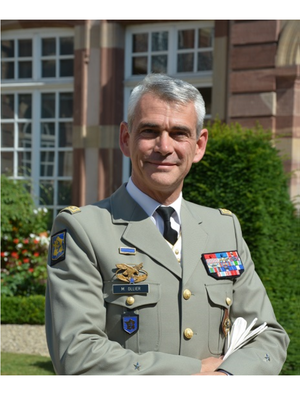
Le général Ollier, commandant de la 2e brigade blindée
La 2ᵉ brigade blindée est une unité militaire française de l'arme blindée cavalerie, héritière de la célèbre 2ᵉ division blindée. Créée pendant la Seconde Guerre mondiale, cette dernière s'était illustrée sous le commandement du général Philippe Leclerc.